Sack of Rome (1527)

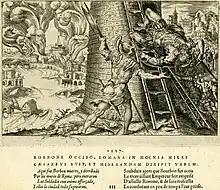
Sack of Rome. 6 May 1527. By Martin van Heemskerck (1527).

After the execution of some 1,000 defenders of the Papal capital and shrines, the pillage began. Churches and monasteries, as well as the palaces of prelates and cardinals, were looted and destroyed. Even pro-Imperial cardinals had to pay to save their properties from the rampaging soldiers as they marauded without regard to the allegiance of their victims. Citizens of Rome of all descriptions were subjected to the carnage – women were raped, hospice patients killed, and many prominent allies of the Imperial cause were not spared. Particular vehemence was displayed by the German Landsknechte, many of whom were Lutheran, towards the Catholic holy sites. Churches were ransacked, relics profaned, and sacred images destroyed. Parodies of Catholic rites were carried out; for example, a prostitute was dressed in priestly vestments and seated on the throne of Saint Peter to the cry of ""Vivat Lutherus pontifex!"", and animals were mockingly presented for communion. Violence towards clergy was pointed, with monks being castrated and nuns raped, along with a general targeting of priests for killing. Although Martin Luther himself was against revolt against the Church by "hand and flail," the actions of German troops were ostensibly fueled by the religious discontent proliferating at the time, and the targeting of Church officials and property was intentionally symbolic. However, most of the pillaging was a means for the troops to compensate themselves monetarily. To that end, prisoners were taken to be held for ransom, with more prominent prisoners making for more profitable ransoms. On 8 May, Cardinal Pompeo Colonna, a personal enemy of Clement VII, entered the city. He was followed by peasants from his fiefs, who had come to avenge the sacks they had suffered at the hands of the Papal armies. Colonna was touched by the pitiful conditions in the city and gave refuge to some Roman citizens in his palace. Colonna attempted to bring some sense of order to the events, and the troops began only gradually to cease pillaging in response to his orders.